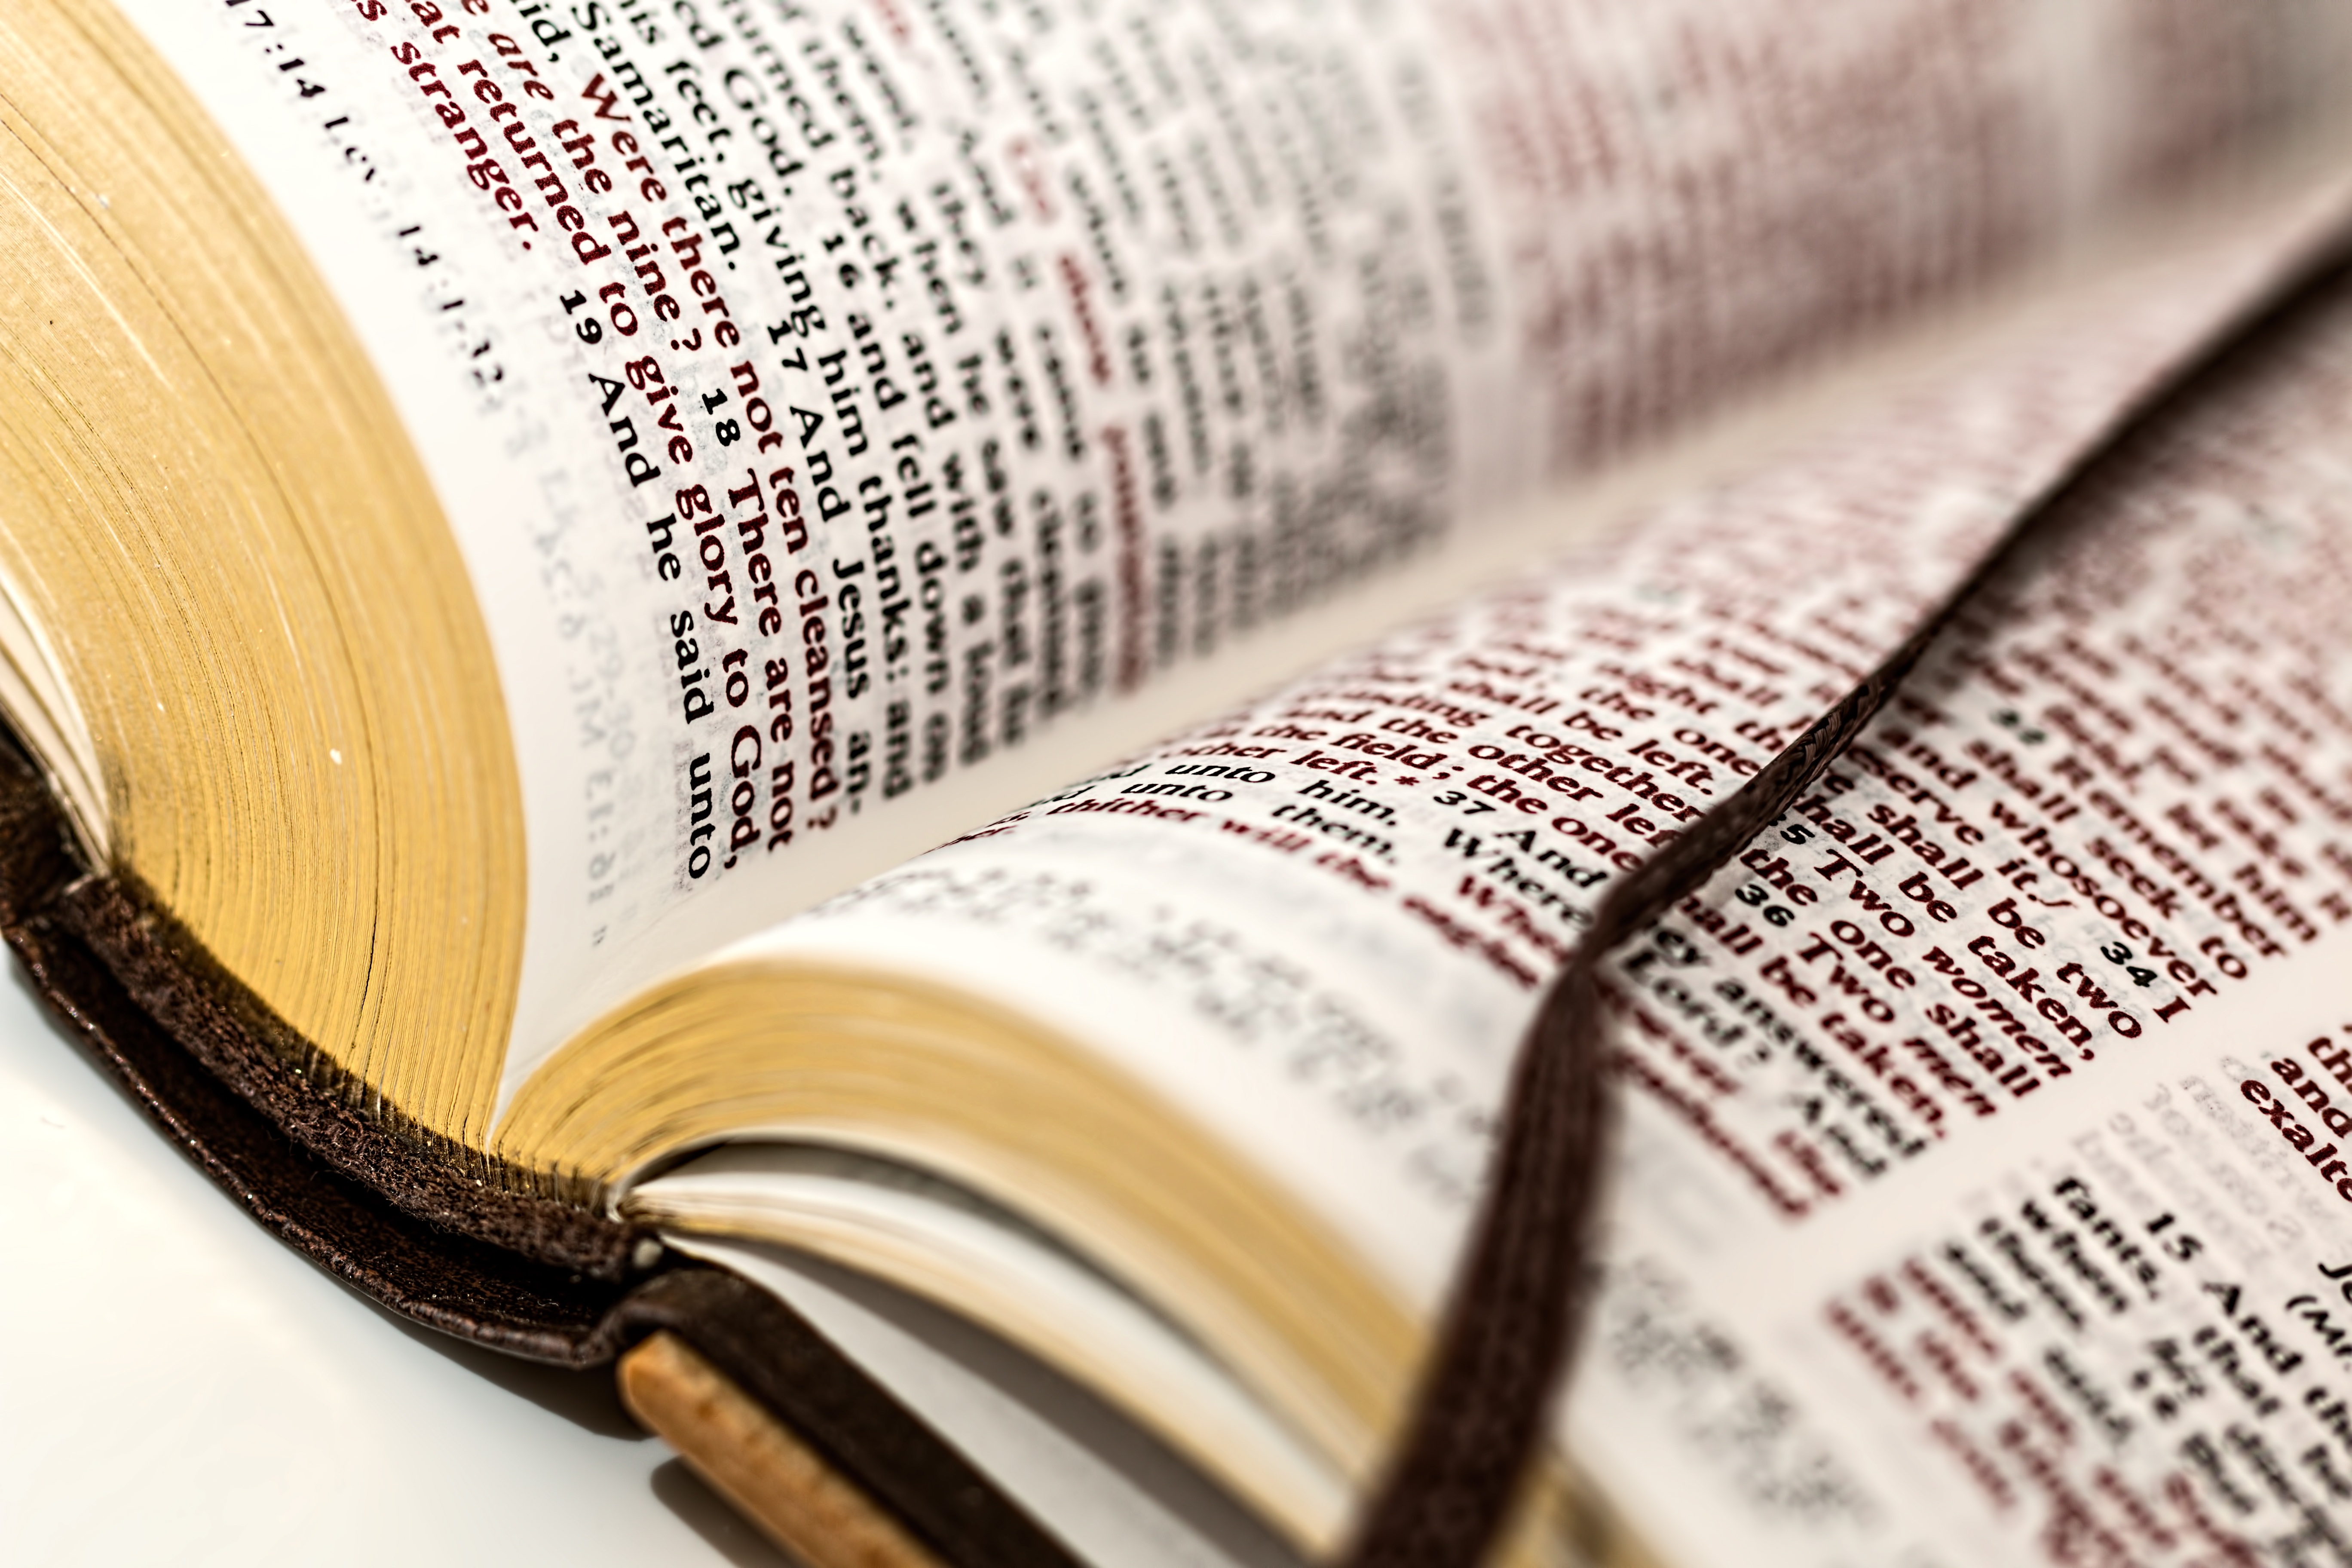
newspaper, religion, material, bible, spiritual, pray, open book, close up, brand, cash, scripture, textile, religious, faith, hope, prayer, worship, holy, gospel, god, believe, belief, testament, christian symbols, good book